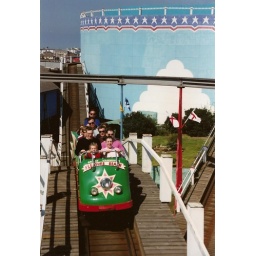
The green train on the so-called home-run section of the track. It is seen here in 1996. ~Richard Mills~